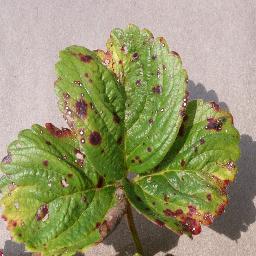
Label: Strawberry___Leaf_scorch